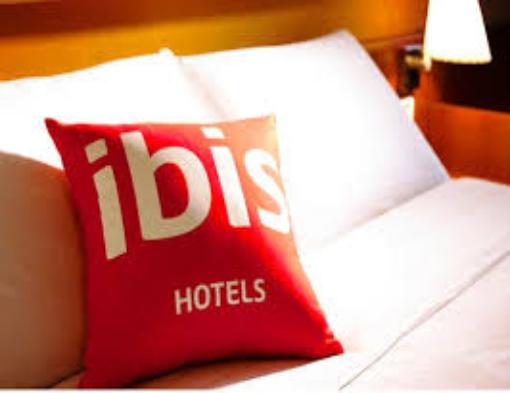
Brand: Ibis
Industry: Others